Booster pump

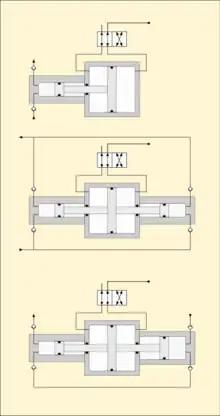
Schematic diagram of pneumatic powered gas booster types. Top to bottom: Single stage, single action; single stage double action; two stage double action.

Gas pressure boosting may be used to fill storage cylinders to a higher pressure than the available gas supply, or to provide production gas at pressure higher than line pressure. Examples include: